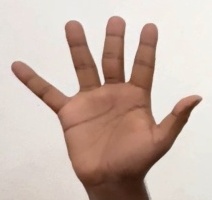
ASL sign: 5